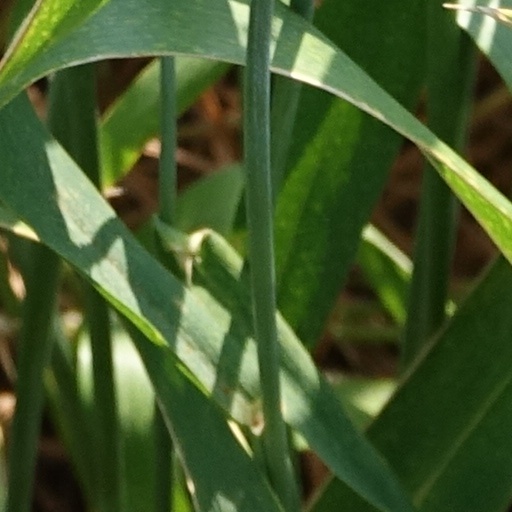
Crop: wheat